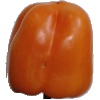
Label: Pepper Orange 1